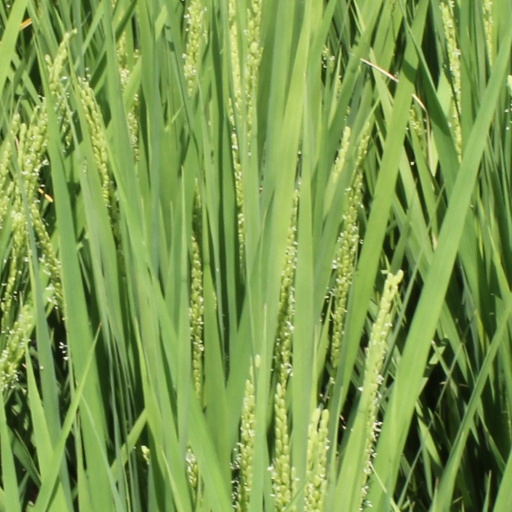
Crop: rice